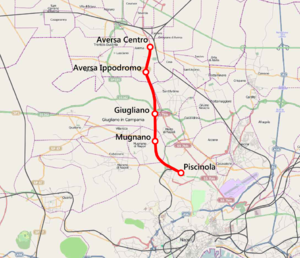
MetroCampania NordEst - MCNE est une société à responsabilité limitée, constituée en 2005 à Naples fruit de la fusion de plusieurs sociétés publiques de transport en commun : Ferrovia Alifana et Ferrovia Caudina Benevento-Naples, détenues par la Région Campanie à travers l'Ente Autonomo Volturno, holding public des transports en communs régionaux.
"La ligne Naples–Giugliano–Aversa, appelée aussi ligne Arcobaleno, est une ligne exploitée par Ente Autonomo Volturno et fait partie du Service ferroviaire métropolitain de Naples. Cette ligne est en effet l'ancienne ""Alifana Bassa"", une ligne de chemin de fer à voie étroite fermée en 1976, reconvertie en métro en 2005.